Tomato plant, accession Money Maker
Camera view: bottom (45 deg); turntable rotation: 270 degrees
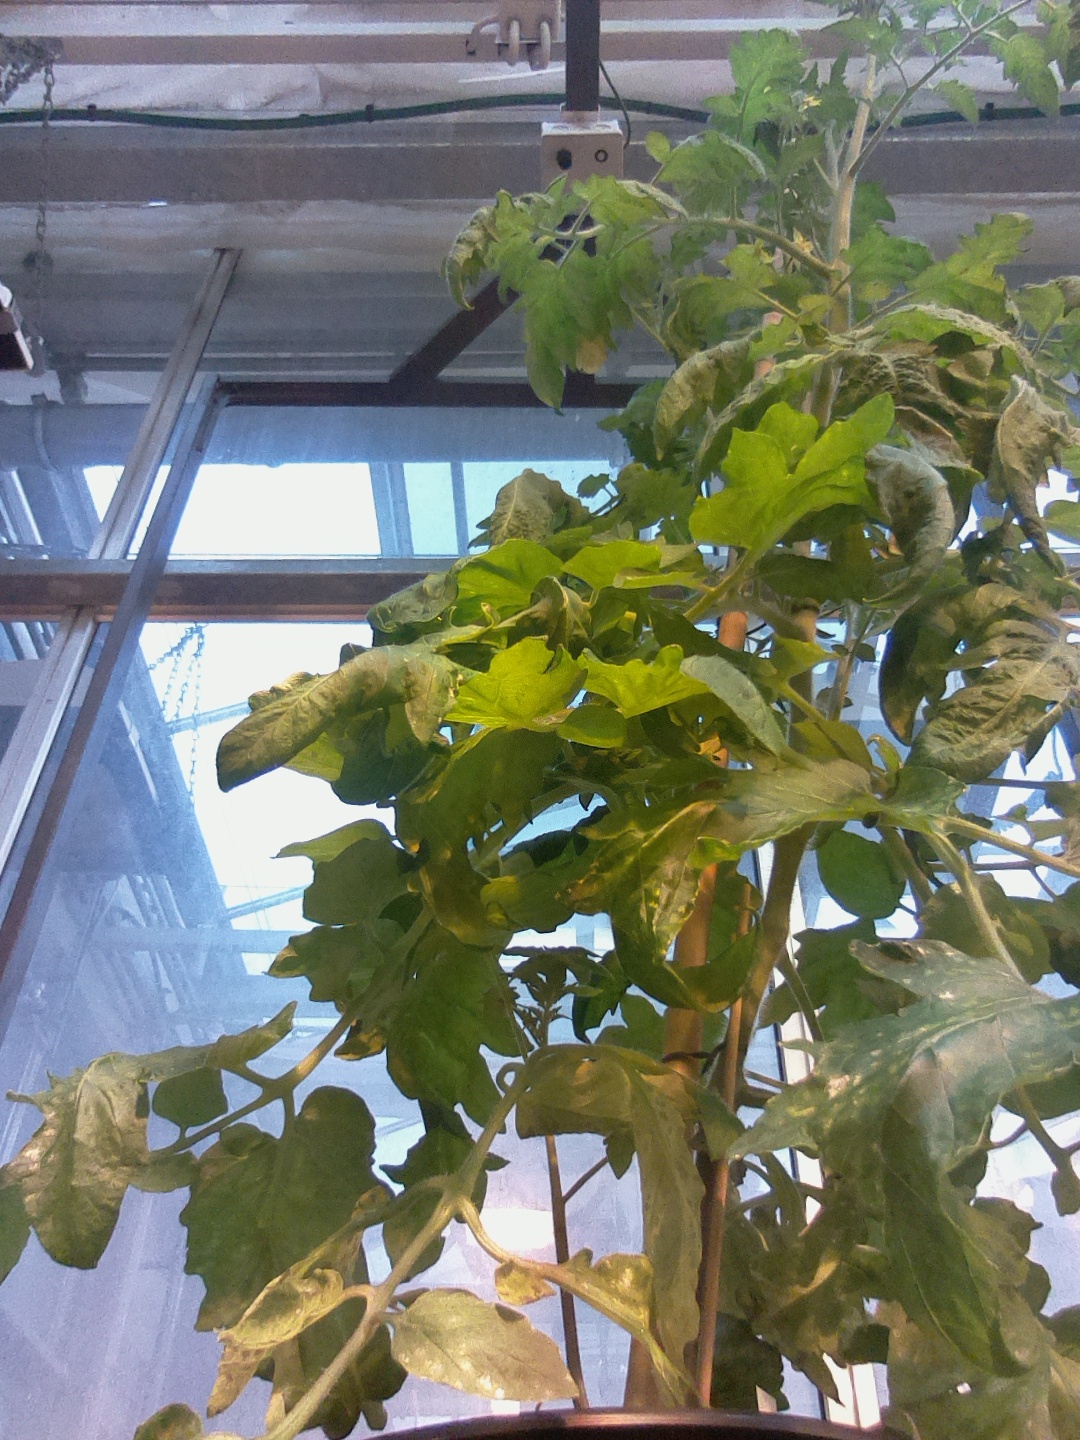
BBCH growth stage 70: Fruits at the main stem or branches visibles